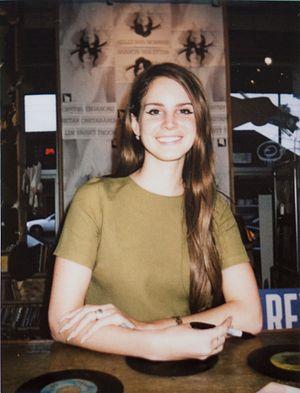
Elizabeth Woolridge Grant, dite Lana Del Rey, née le 21 juin 1985 à New York, est une autrice-compositrice-interprète américaine. Ses chansons font régulièrement référence à la culture pop et rock, en particulier à l'americana des années 1950 et 1960. Elle a également été créditée pour avoir popularisé le genre sadcore auprès du grand public.